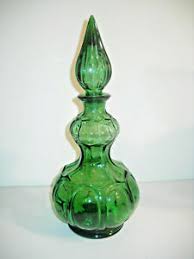
Label: glass